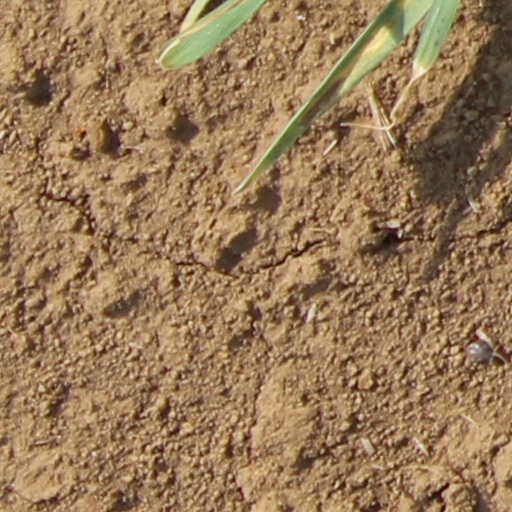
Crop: wheat